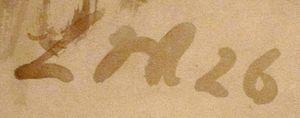
Ludwig Meidner est un peintre et graveur expressionniste juif allemand.